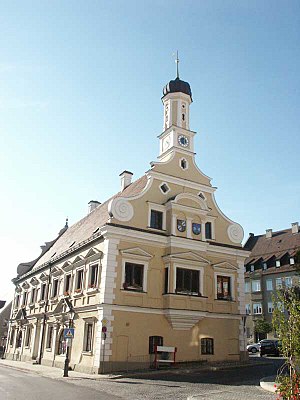
Friedberg (Bayern)
Rådhus
Friedberg (Bayern) er en by i i Landkreis Aichach-Friedberg i Regierungsbezirk Schwaben i den tyske delstat Bayern. Friedberg grænser i øst til Augsburg.